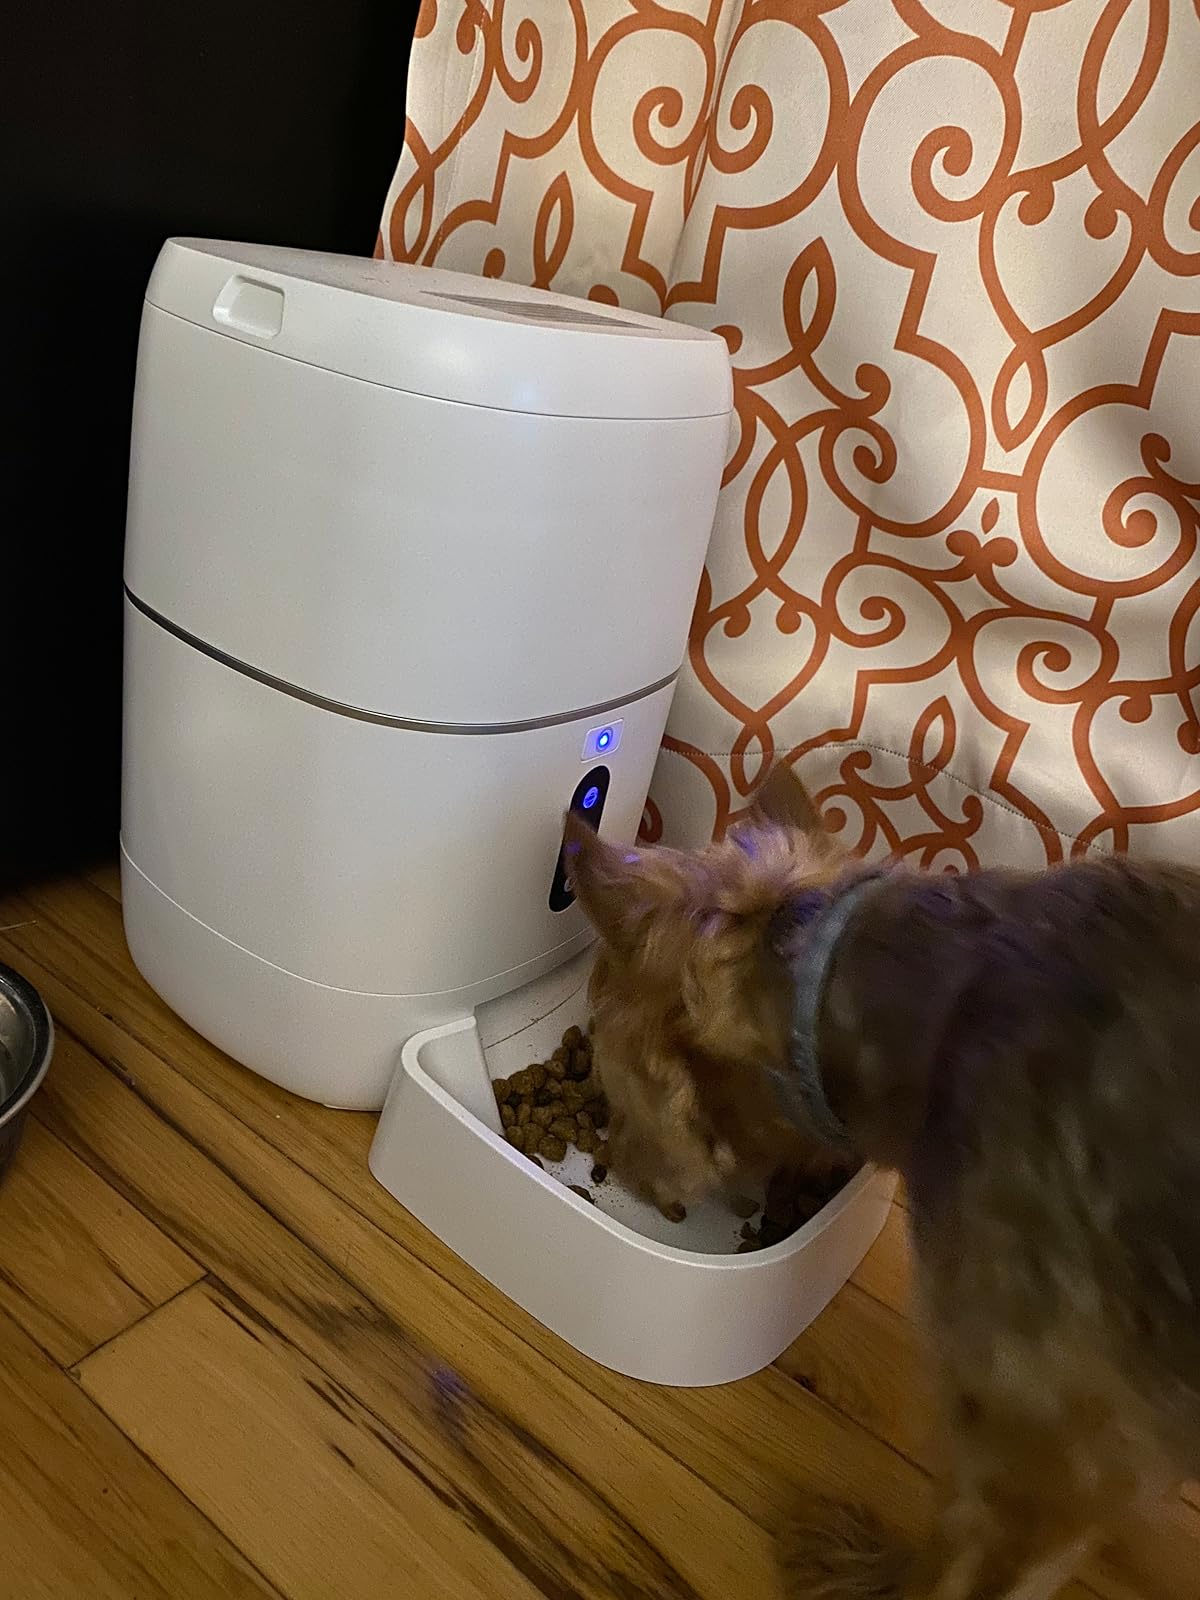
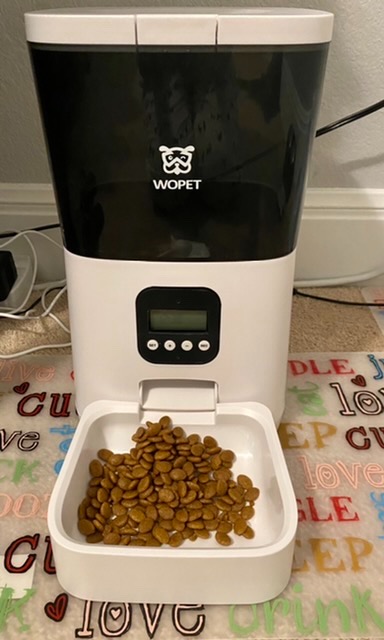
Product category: items_feeder
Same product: no